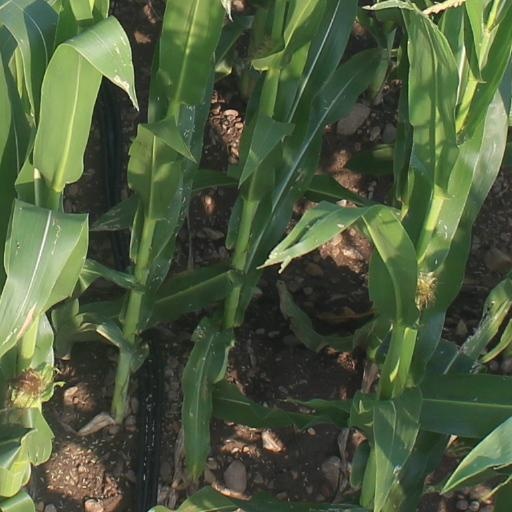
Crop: maize; corn